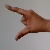
The image shows a hand gesture representing the letter 'Z' in Indian Sign Language.